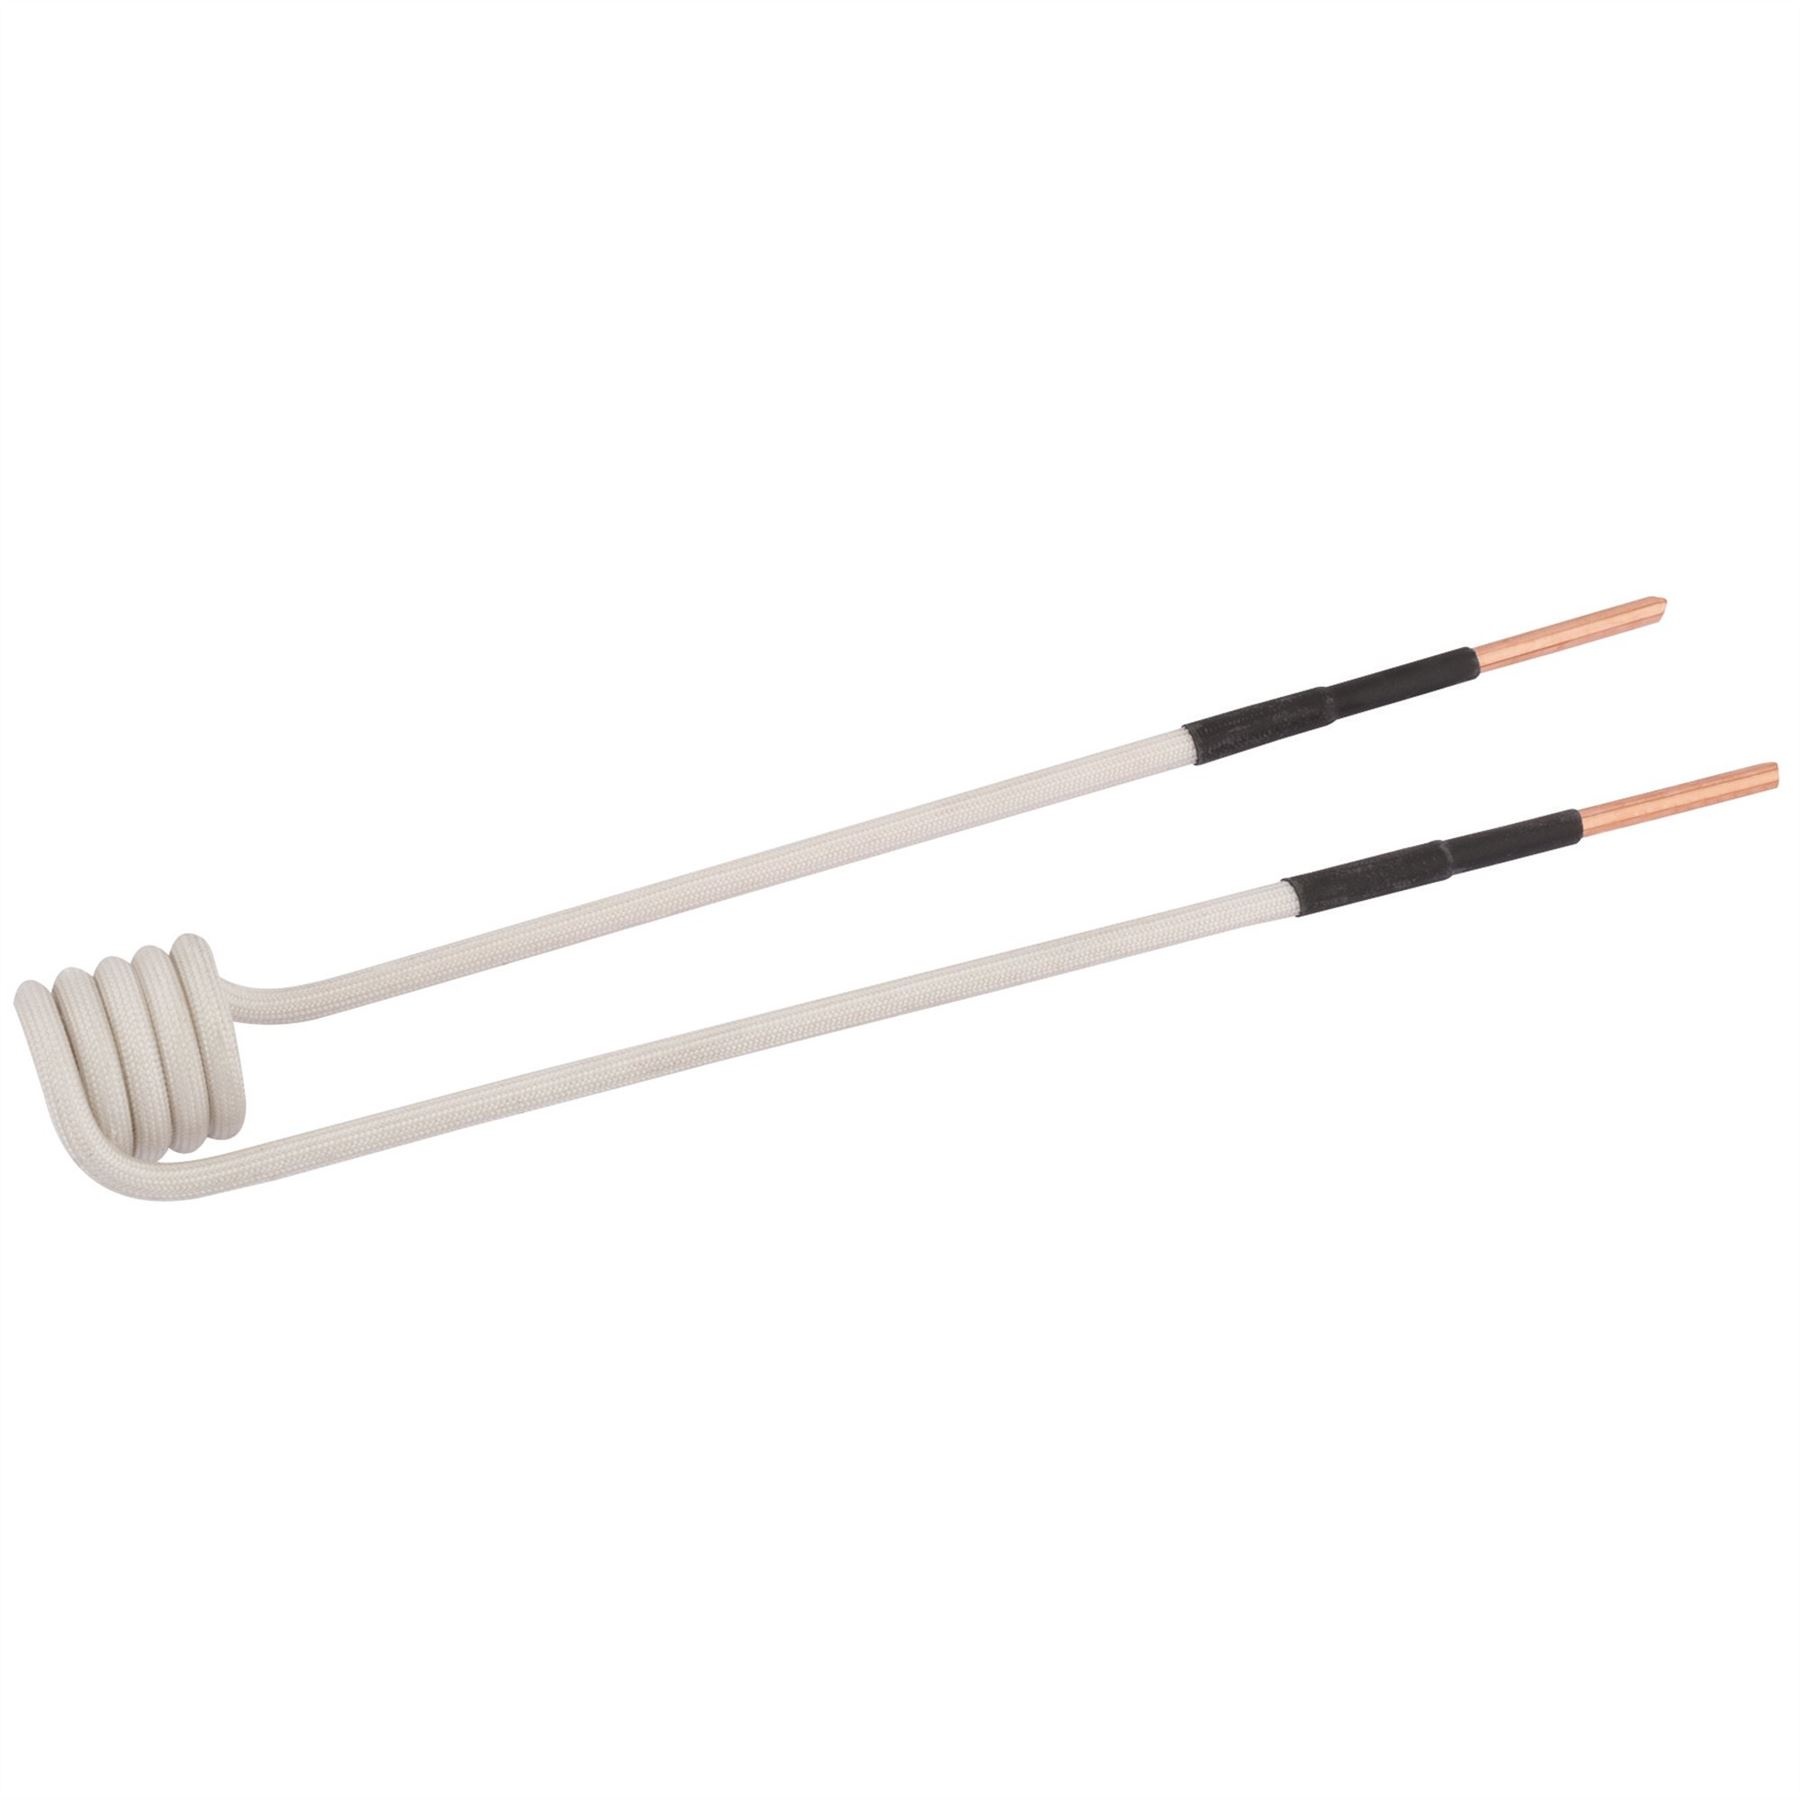
Draper Direct Coil, 15mm 83161
Direct Coil, 15Mm
Brand: Draper
Category: Hardware > Hardware Accessories > Coils > Torsion Coils